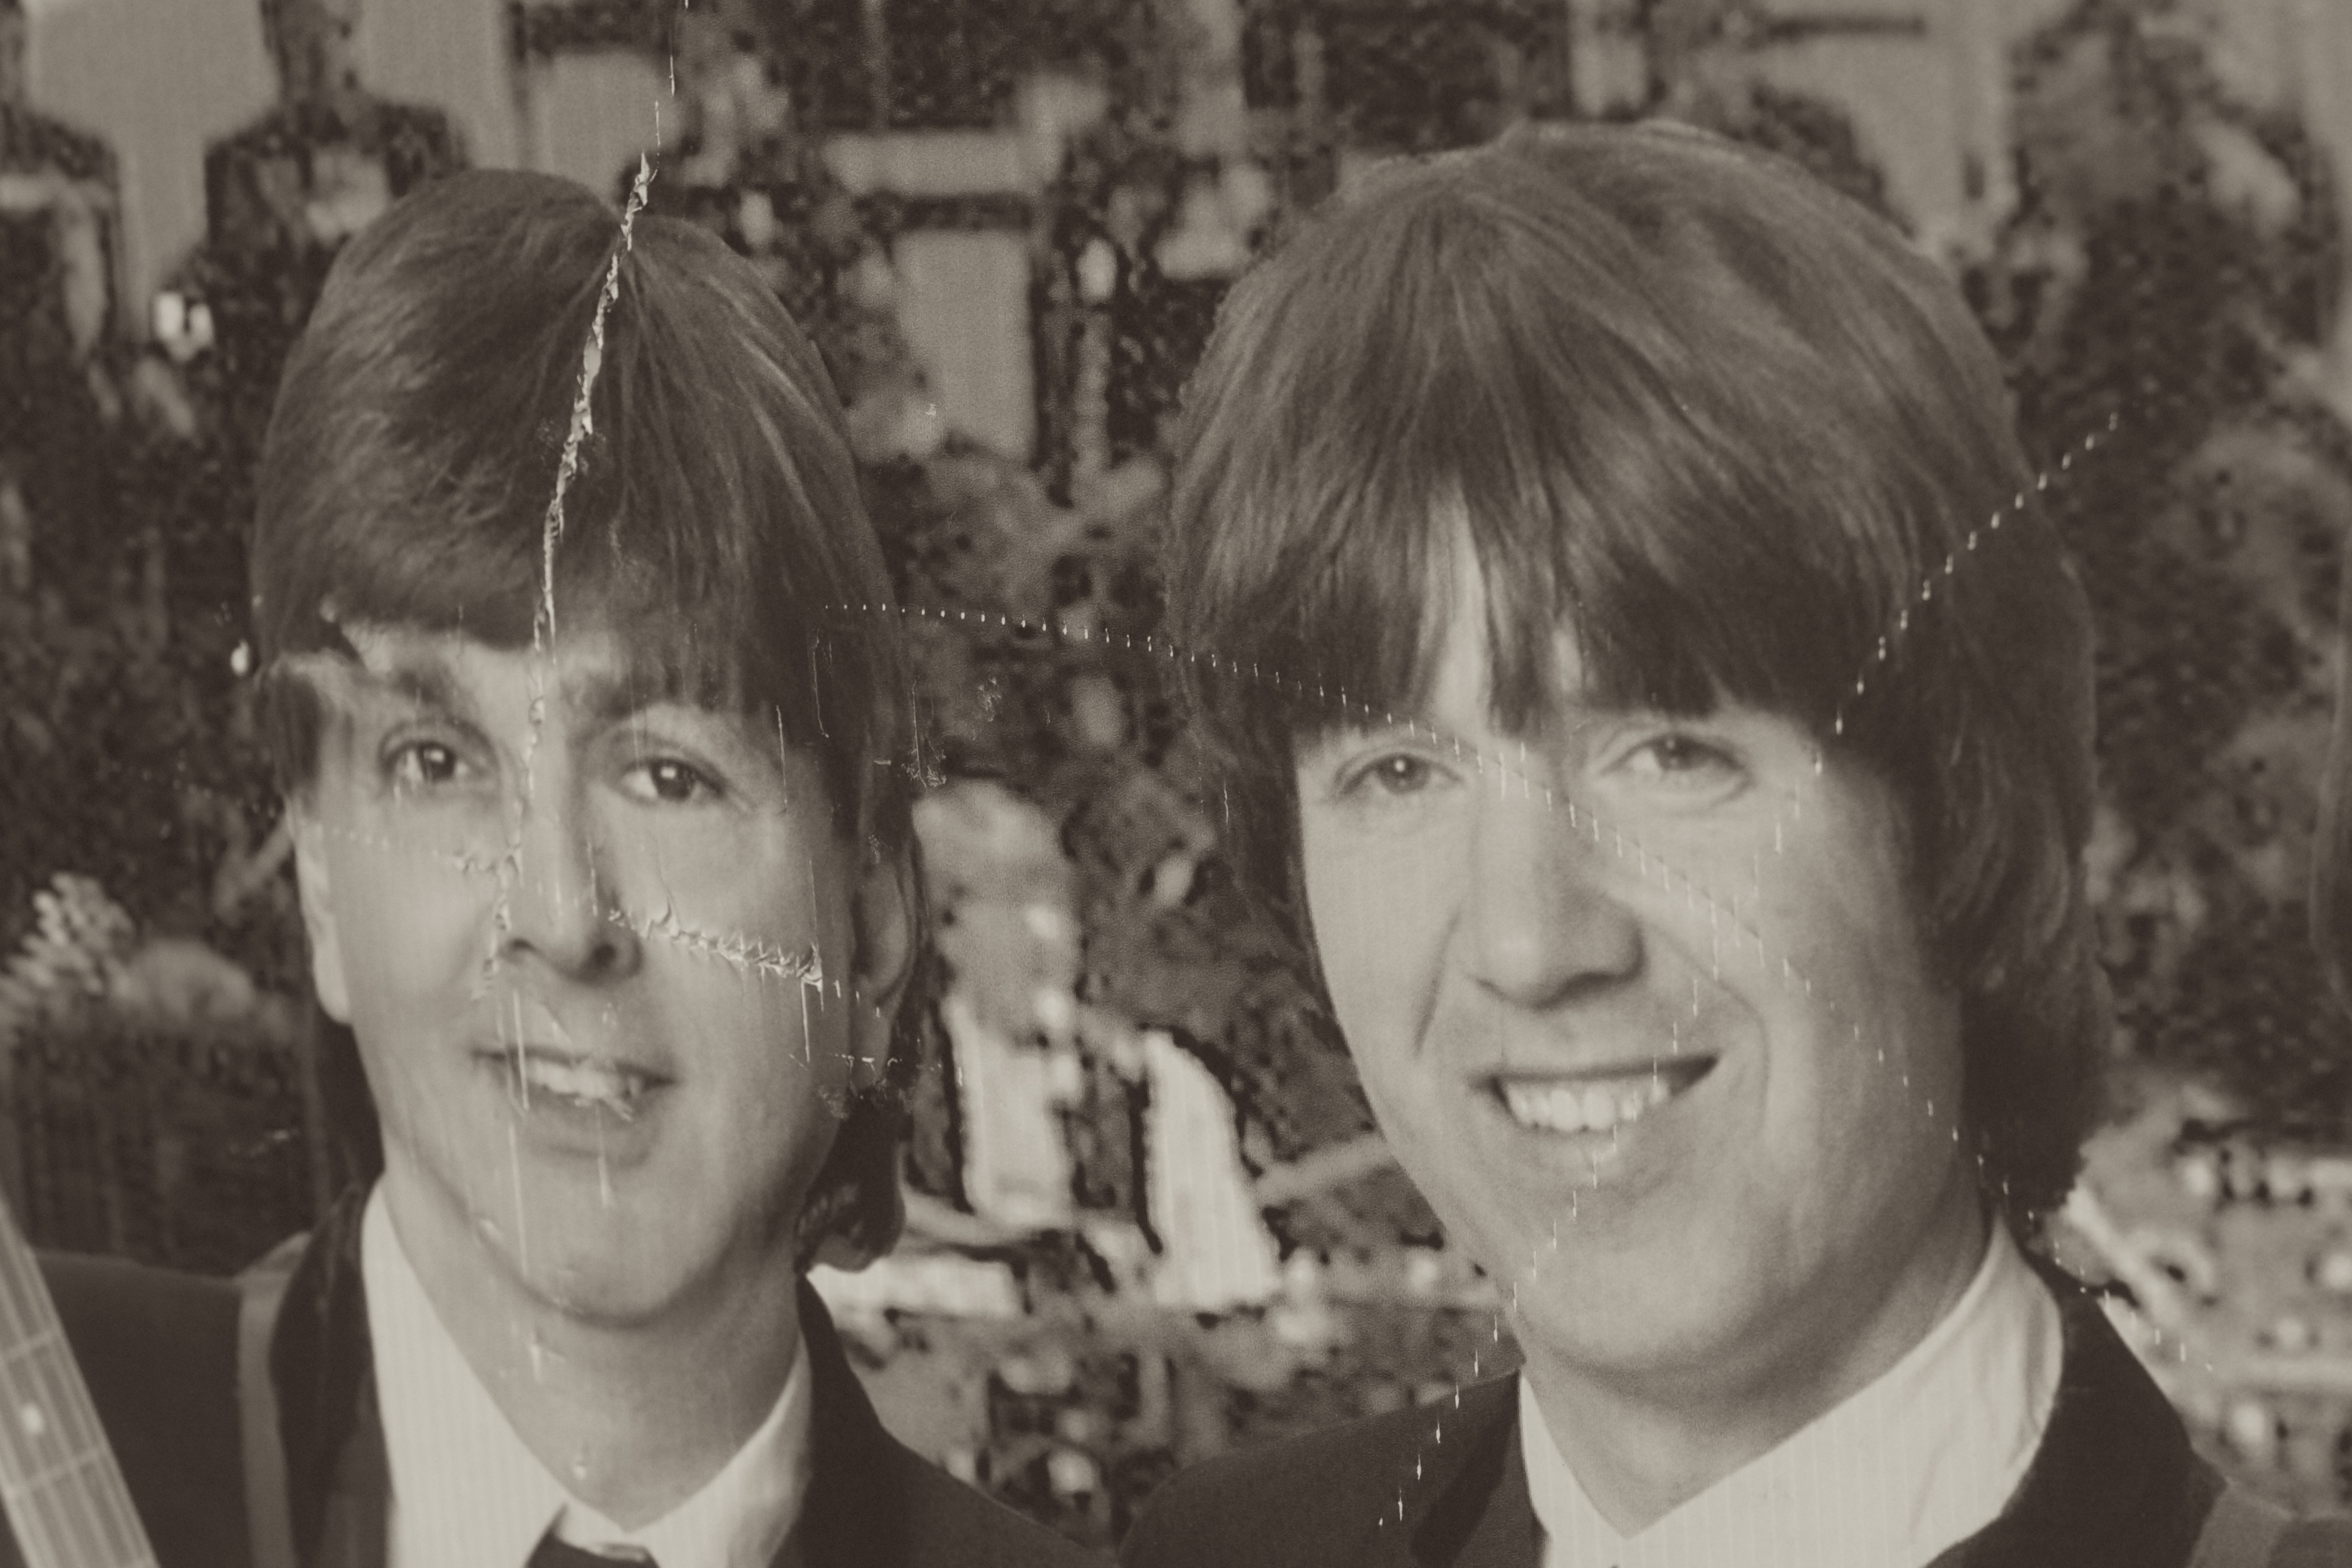
person, black and white, people, white, photography, portrait, child, monochrome, family, photograph, snapshot, monochrome photography